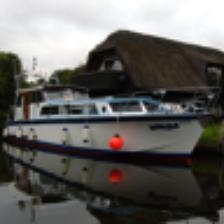
Label: NonHuman